Ajuran Sultanate

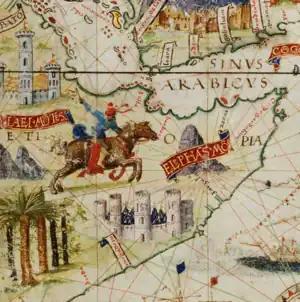
The walled city of Mogadishu on the 16th century Miller Atlas.

With the centralized supervision of the Ajuran, farms in Afgooye, Kismayo and other areas in the Jubba and Shabelle valleys increased their productivity. A system of irrigation ditches known locally as "Kelliyo" fed directly from the Shebelle and Jubba rivers into the plantations where sorghum, maize, beans, grain and cotton were grown during the "gu" (Spring in Somali) and "xagaa" (Summer in Somali) seasons of the Somali calendar. This irrigation system was supported by numerous dikes and dams. To determine the average size of a farm, a land measurement system was also invented with "moos", "taraab" and "guldeed" being the terms used.